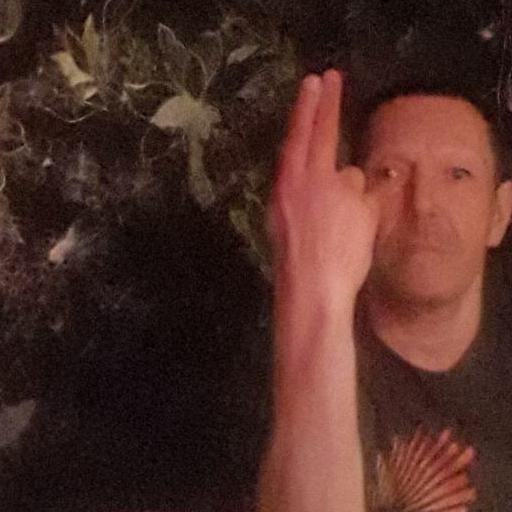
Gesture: two_up_inverted